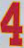
Number: 4